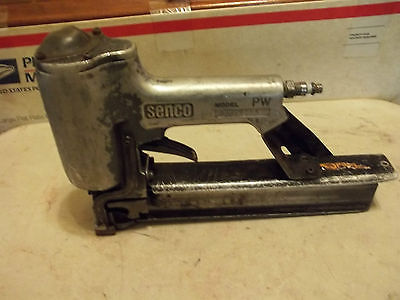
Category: stapler